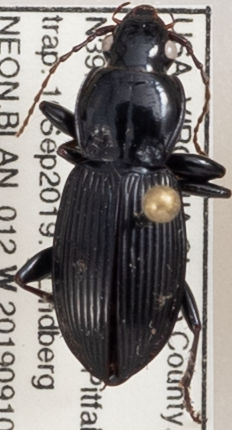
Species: Pterostichus stygicus
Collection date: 2019-09-10
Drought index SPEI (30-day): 0.444
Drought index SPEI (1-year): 1.45
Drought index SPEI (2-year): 2.042